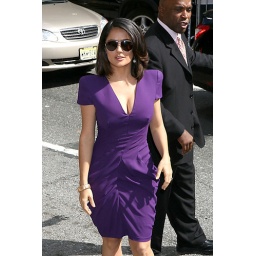
Salma Hayek Gorgeous in sexy blue dress